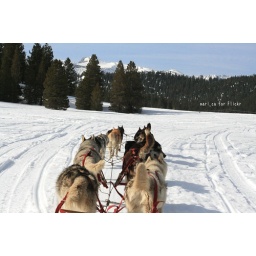
You can experience traditional dog sled in Mammoth Lakes, CA.The dogs LOVE doing this!